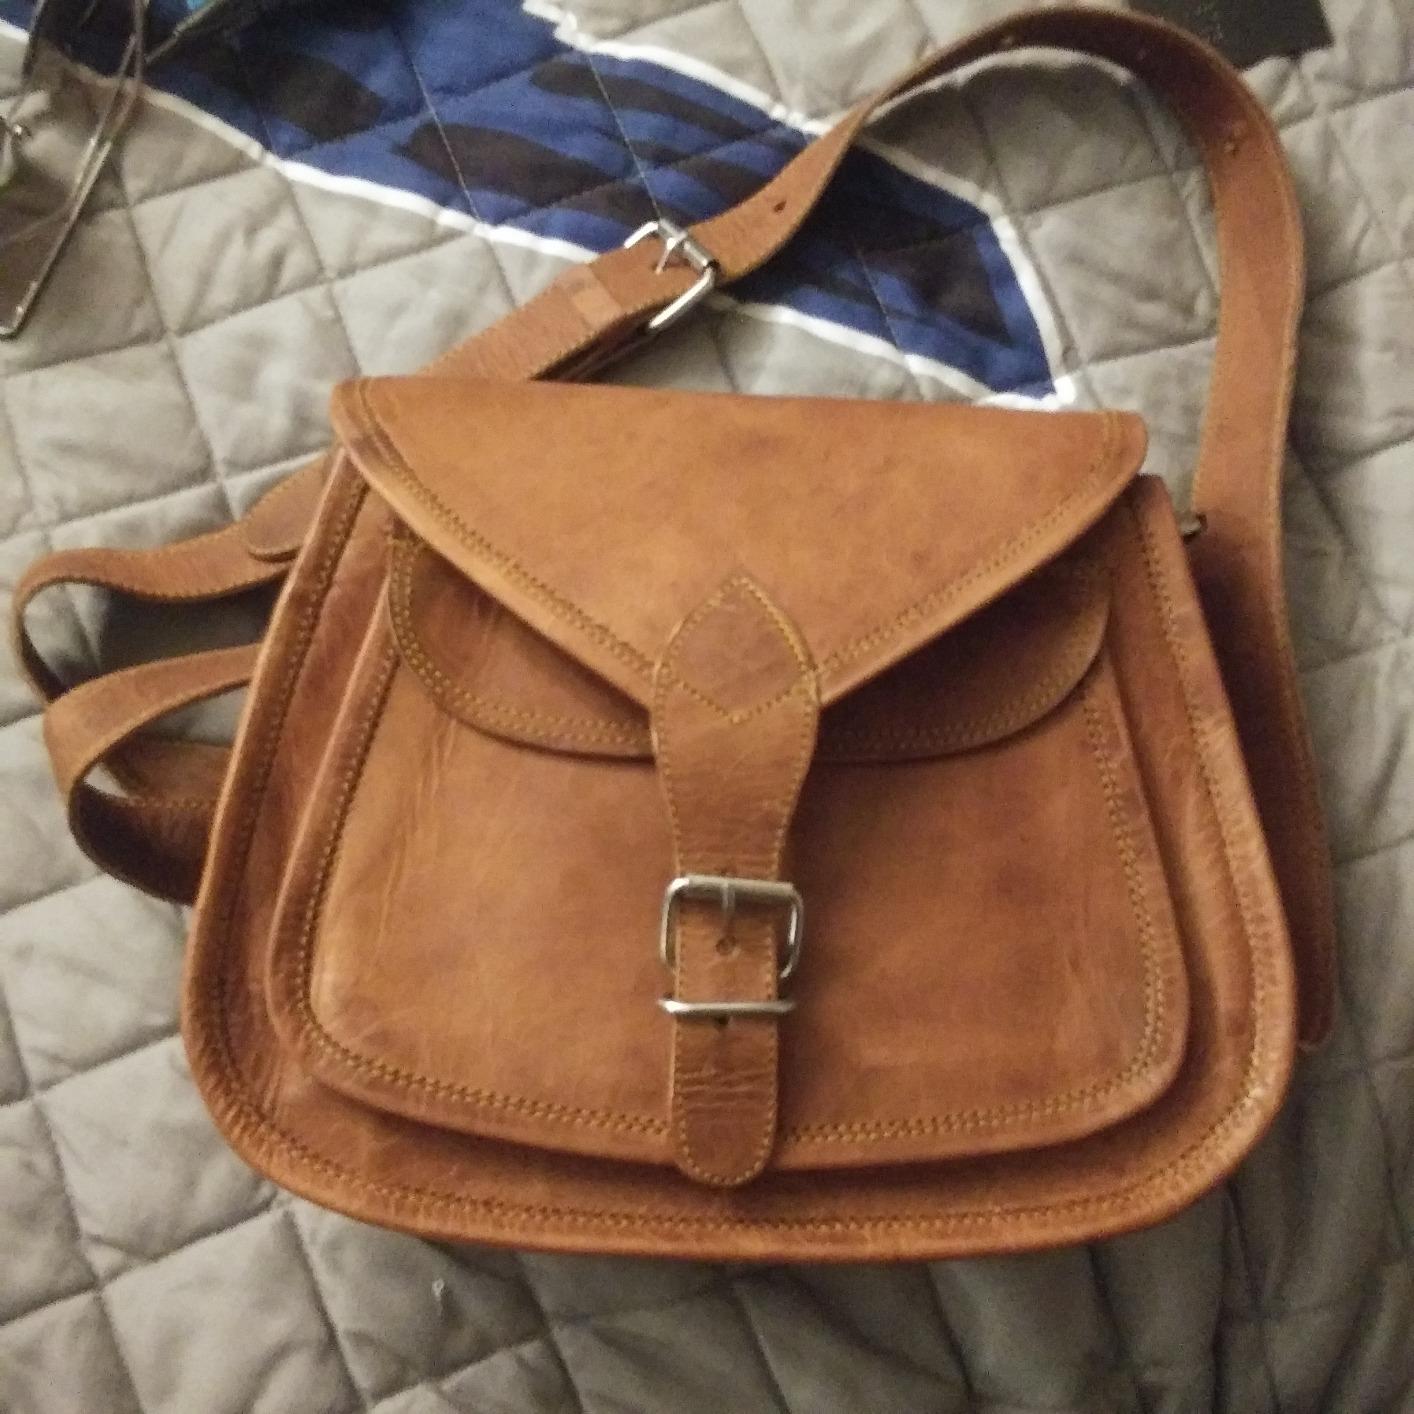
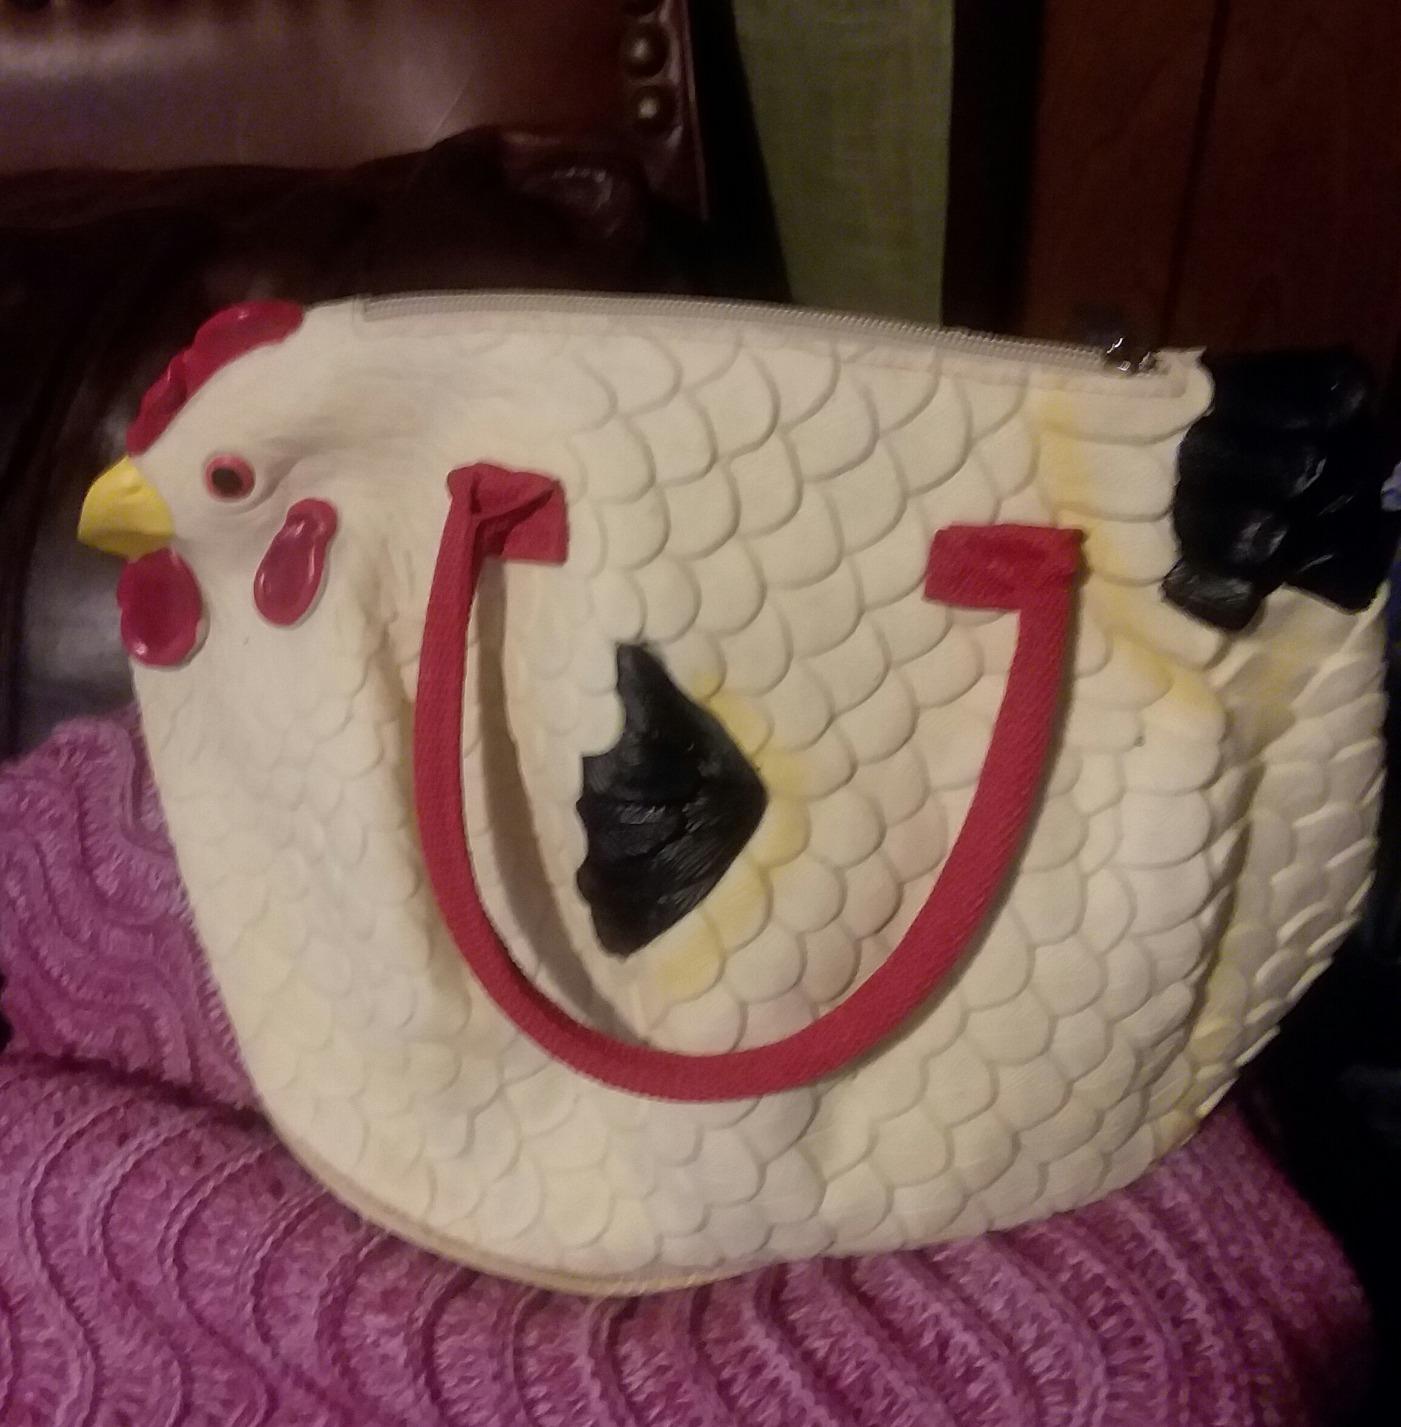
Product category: accessories_handbag
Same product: no